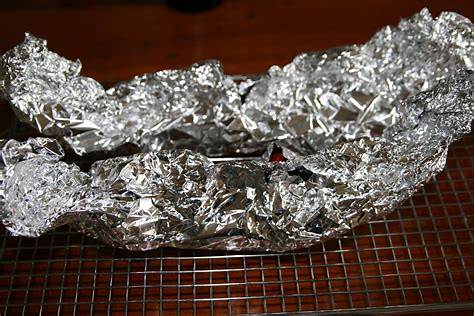
Label: metal